2011–12 Sheffield United F.C. season

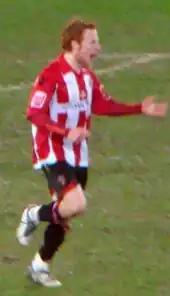
Stephen Quinn on the pitch

Following relegation from the Championship at the end of the previous season, company chairman Kevin McCabe sacked manager Micky Adams, insisting that the club needed a new start to take them forward. After a few weeks of speculation, McCabe appointed former Sheffield Wednesday manager Danny Wilson as Adams' successor. Wilson began to assemble his back room team, appointing former United defender Frank Barlow as his number two, fellow former Blade Billy Dearden as chief scout and Dave Morrison as fitness coach.